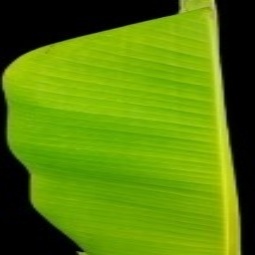
Label: Healthy